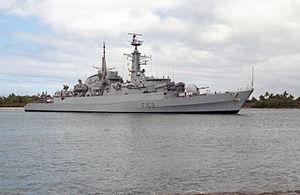
Les frégates de type 21, ou de classe Amazon étaient des bâtiments d'escorte polyvalent de la Royal Navy. Ils ont été conçus dans les années 1960, construits dans les années 1970 et essentiellement utilisés entre 1980 et 1990. Après la Royal Navy les navires encore en service ont été vendus au Pakistan.